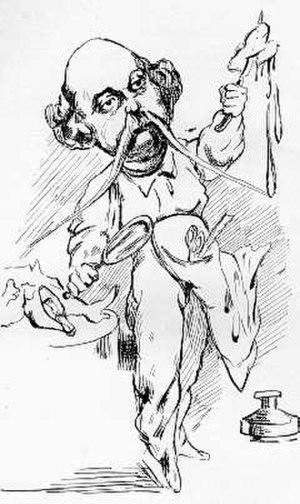
Achille Lemot, né à Reims le 31 décembre 1846, mort à Asnières le 20 septembre 1909, est un illustrateur, vignettiste et caricaturiste français, également connu sous les pseudonymes Uzès ou Lilio.